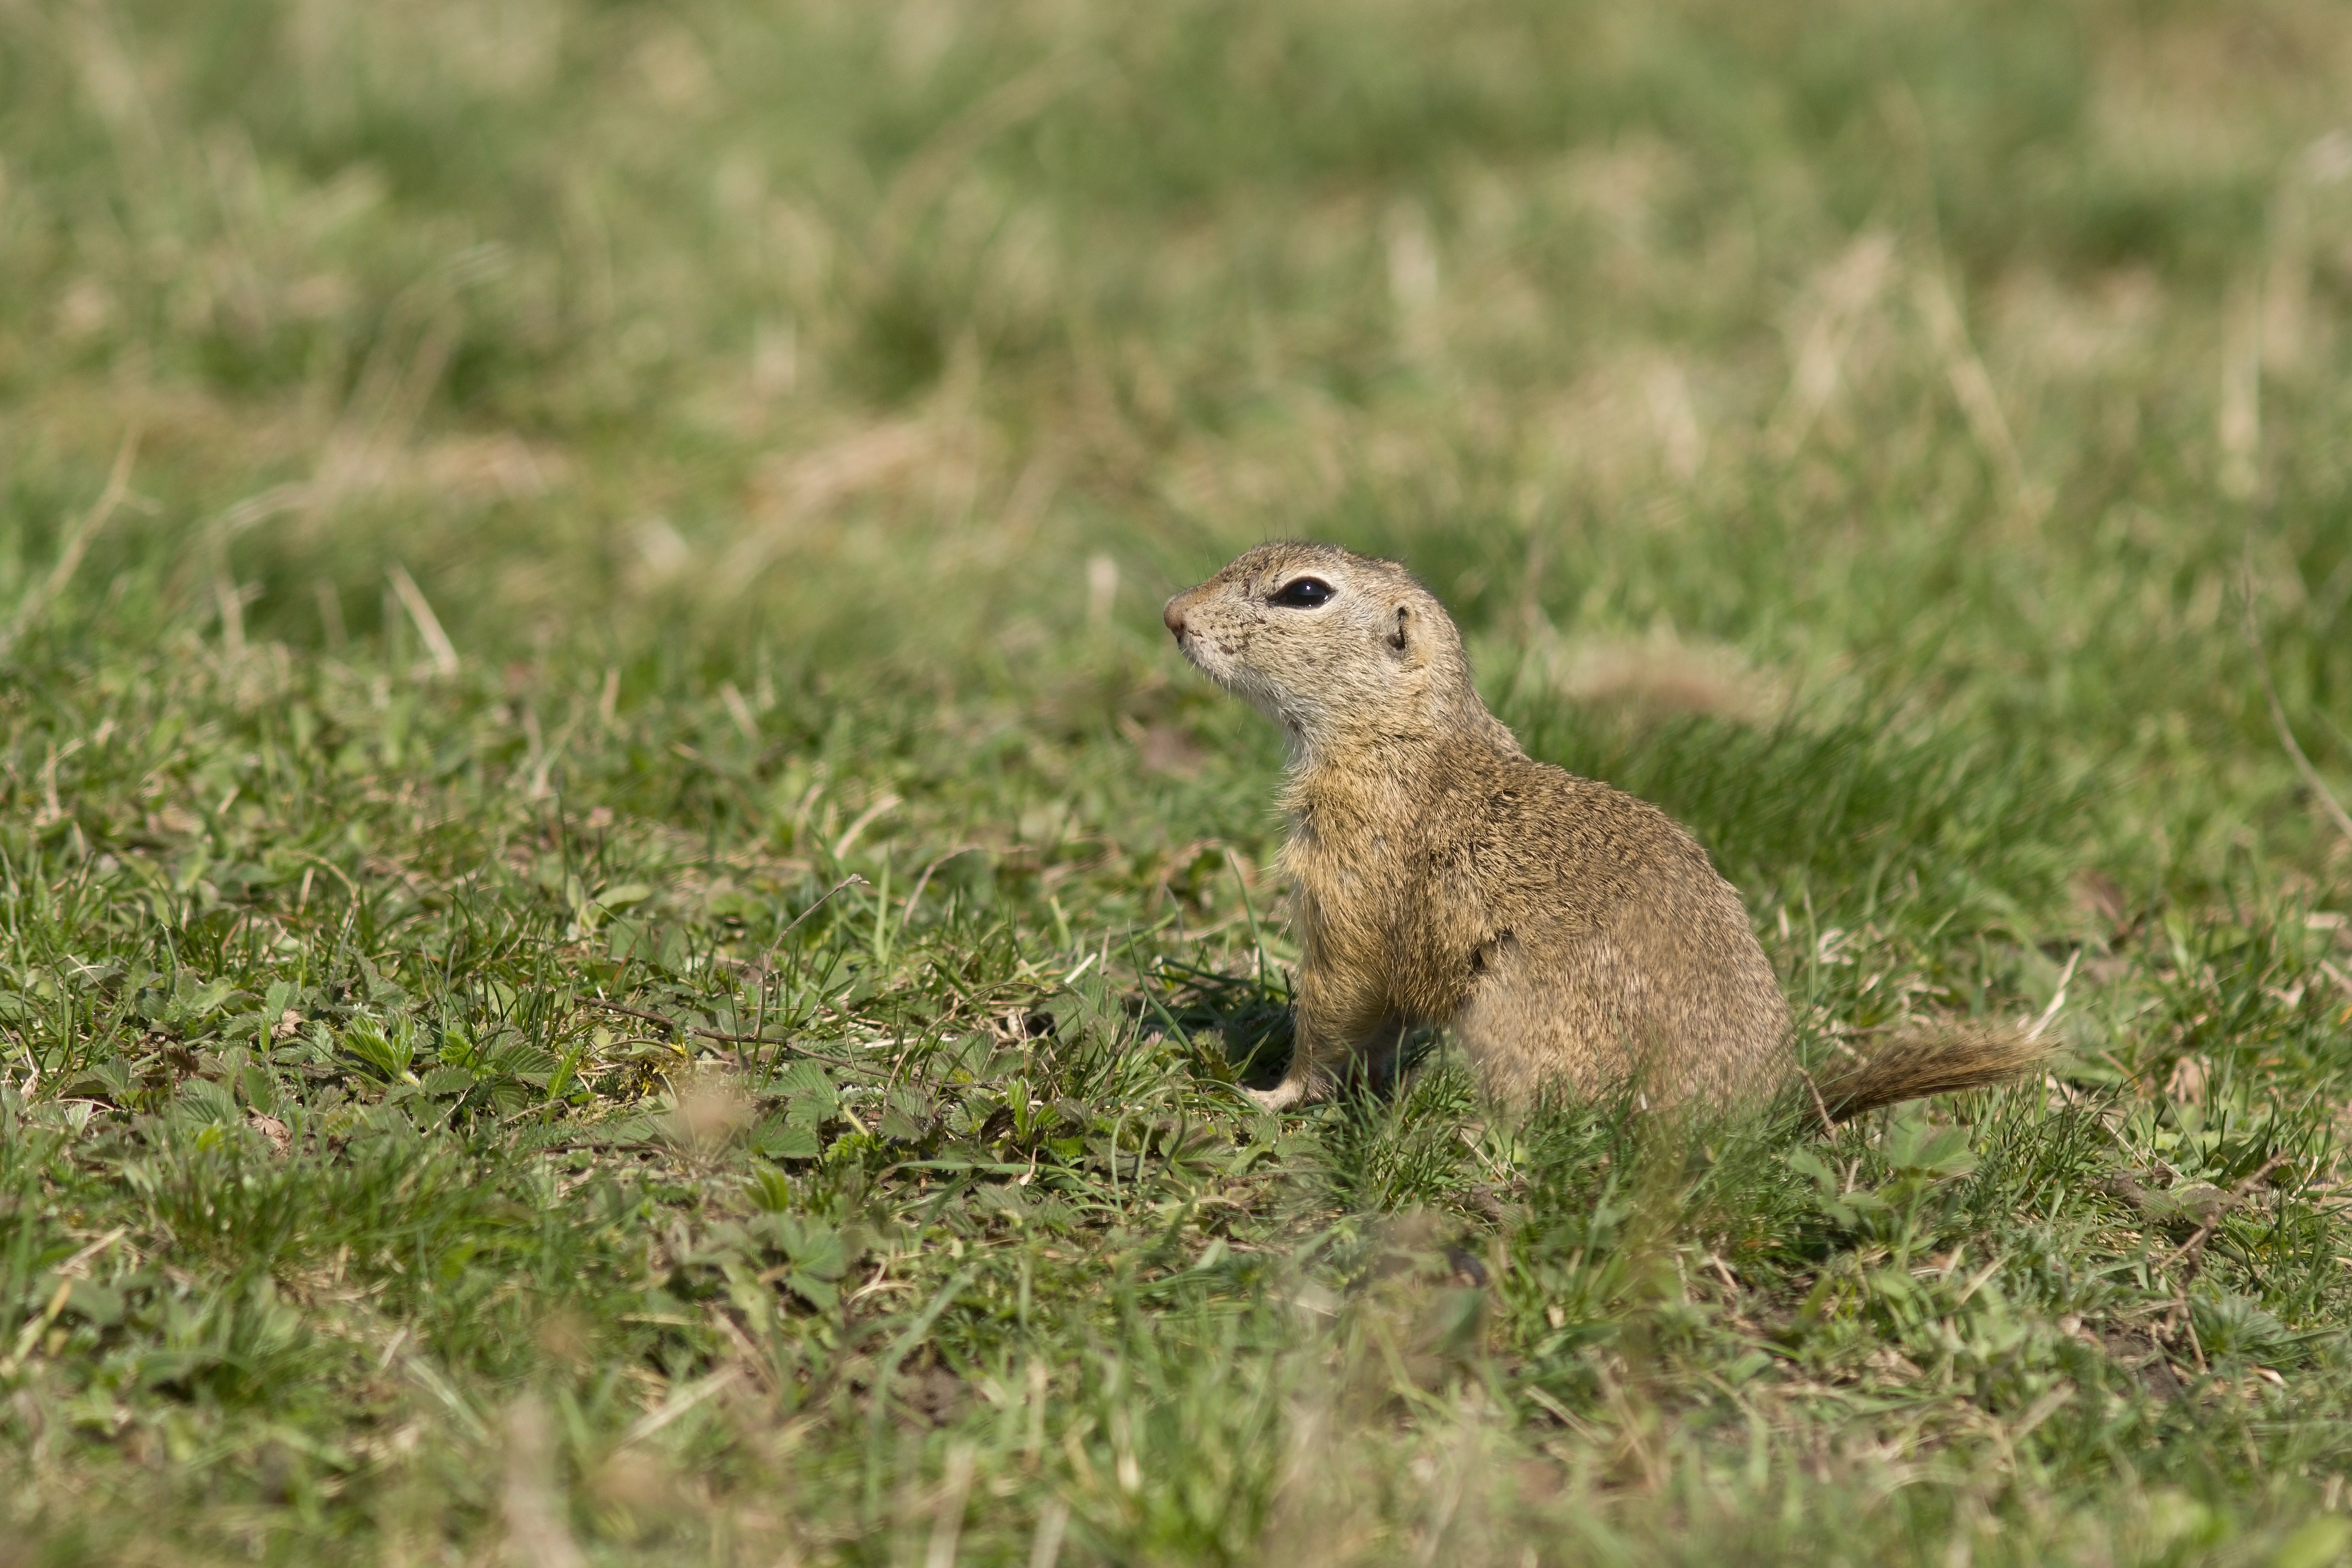
nature, grass, hair, meadow, prairie, animal, wildlife, spring, mammal, squirrel, rodent, fauna, grassland, vertebrate, gopher, marmot, prairie dog, esk st edoho